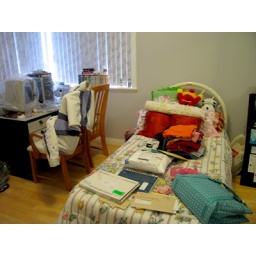
Looks like my parents tossed 2 kitchen table chairs in my room. :S